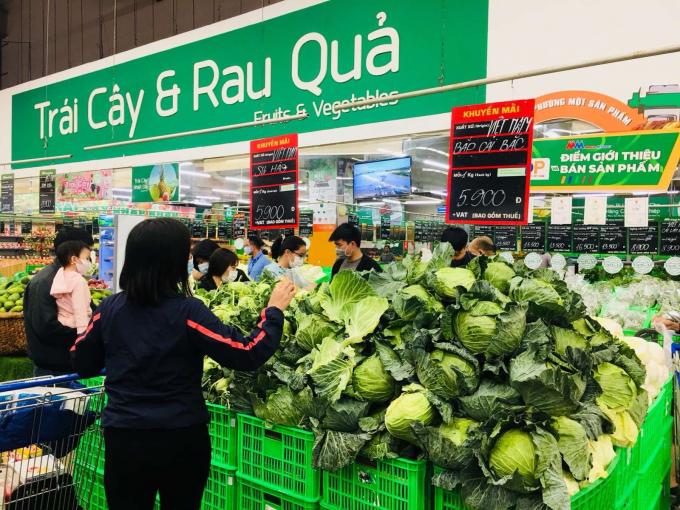
có nhiều bắp cải xuất hiện ở trên quầy hàng